George Moon

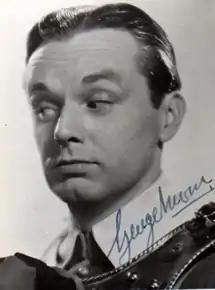
George Moon in "Time Flies" (1944)

George Moon (19 March 1909 – 17 December 1981) was an English stage, film and television actor.